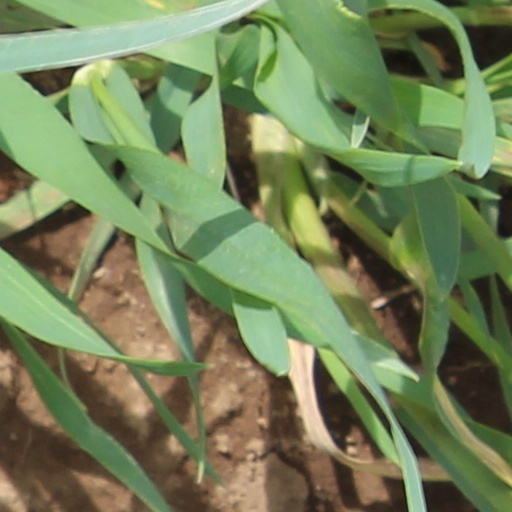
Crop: wheat